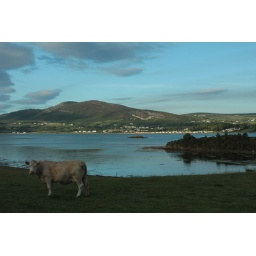
On the coast road between Downies and Carraig Art in Donegal